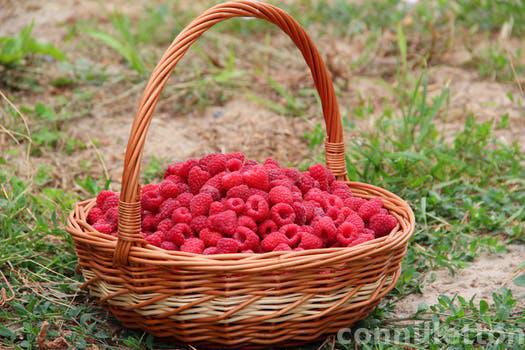
Label: Watermark